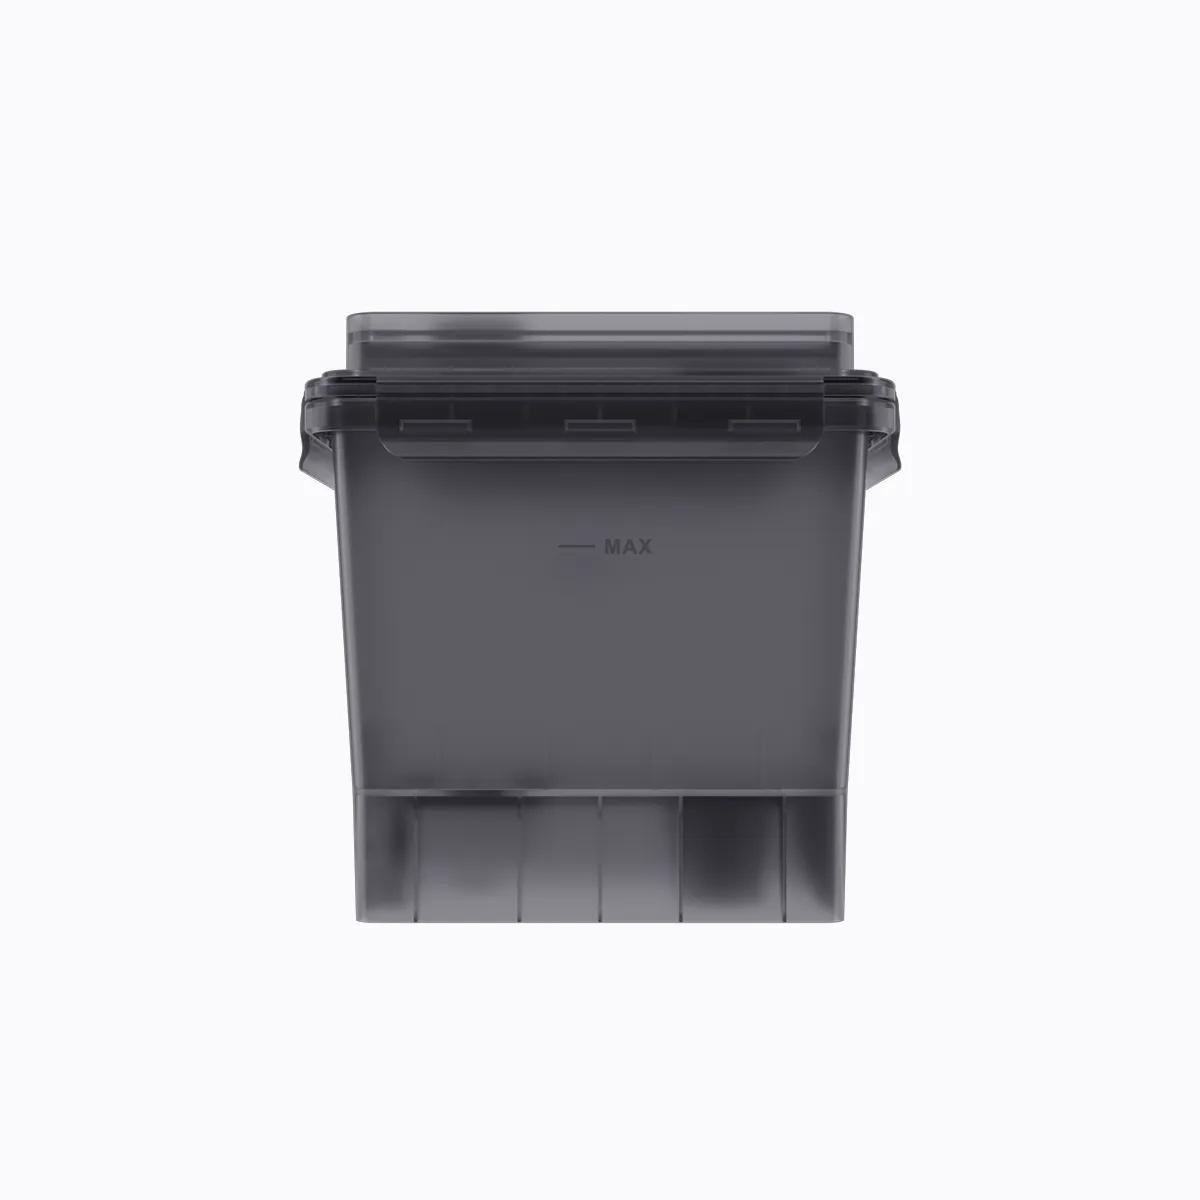
UltraCraft Washing Box
The HeyGears UltraCraft Wash is a washing machine developed specifically for the Reflex & Reflex RS one-stop production platform. It employs efficient vibration-based deep cleaning to achieve superior final results. Features 15% more cleaning efficiency 1.5 times more effective washing Minimal contact with resin Packaging UltraCraft Wash Base x 1 Washing Box x 2 3D Printer Compatibility HeyGears UltraCraft Reflex RS Turbo HeyGears UltraCraft Reflex RS HeyGears UltraCraft Reflex 3D Printer
Brand: HeyGears
Category: Electronics > Print, Copy, Scan & Fax > 3D Printer Accessories > 3D Printer Cleaning Kits